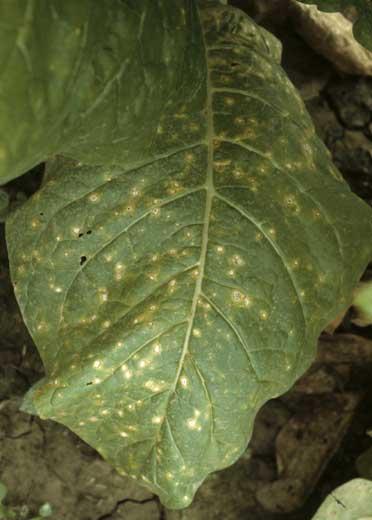
Plant: Tobacco
Disease: tobacco frogeye leaf spot